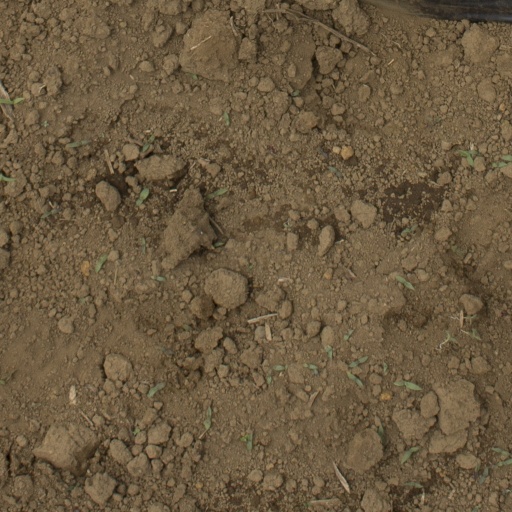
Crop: Jerusalem artichoke